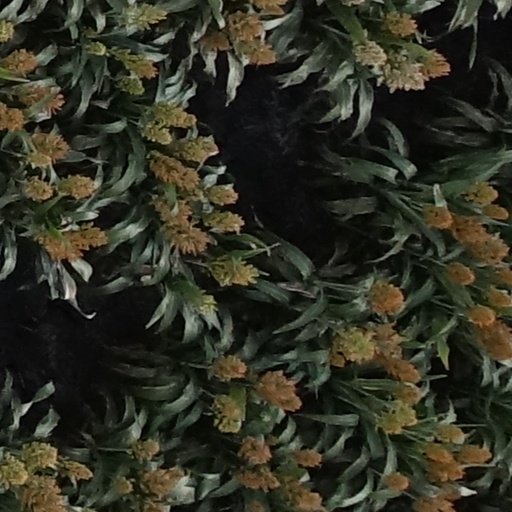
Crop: sorghum